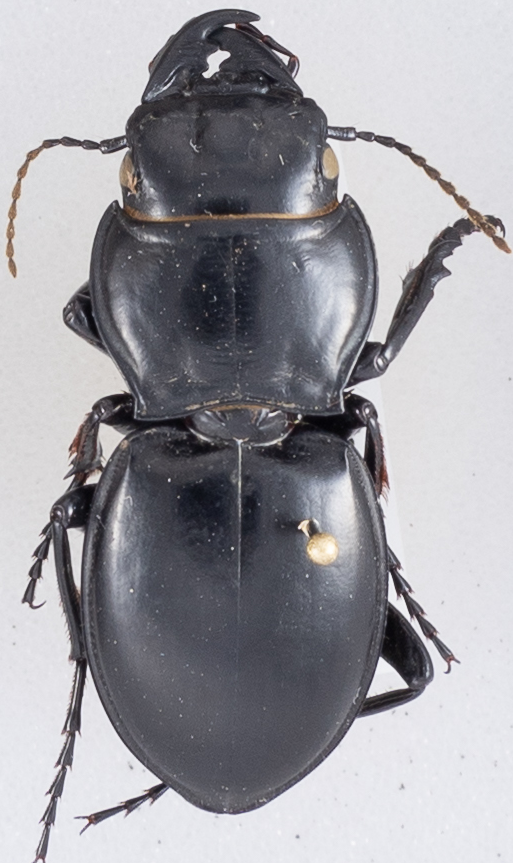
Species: Pasimachus californicus
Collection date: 2019-05-20
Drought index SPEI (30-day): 2.09
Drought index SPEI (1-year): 1.45
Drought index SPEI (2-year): -0.17